Impact Wrestling Redemption

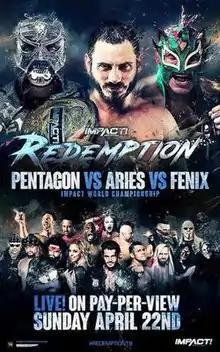
Official poster featuring various Impact wrestlers

Redemption was a professional wrestling pay-per-view (PPV) event produced by Impact Wrestling that took place on April 22, 2018, in Orlando, Florida. It was the first and only event under the Redemption chronology and the first event in the 2018 Impact Wrestling pay-per-view schedule. Wrestlers from Lucha Libre AAA Worldwide (AAA) and Lucha Underground, with whom Impact has partnerships, also appear on the card.